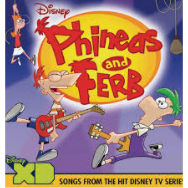
Portrait style: Cartoon Portrait